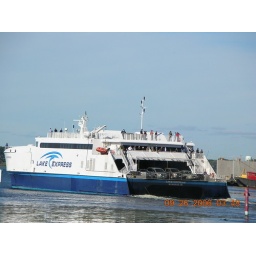
cross lake ferry in chanel